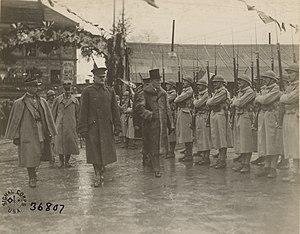
Le 109ᵉ régiment d'infanterie, est un régiment d'infanterie de l'Armée de terre française créé sous la Révolution à partir des débris des régiments coloniaux de la Martinique et de la Guadeloupe des régiment français d'Ancien Régime.